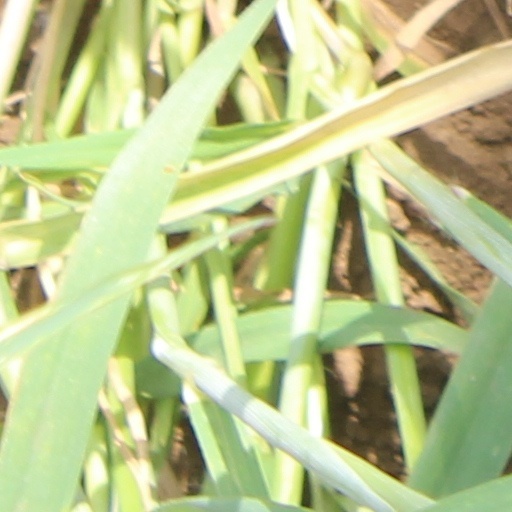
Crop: wheat